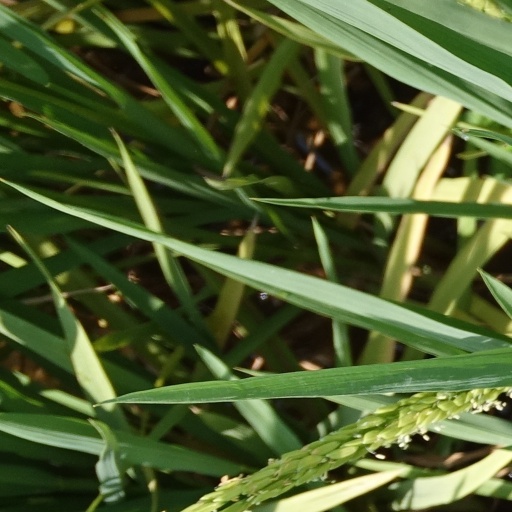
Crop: rice